Fluoride

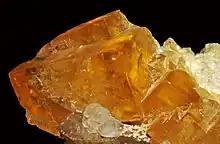
Fluorite crystals

Fluorine is estimated to be the 13th-most abundant element in Earth's crust and is widely dispersed in nature, entirely in the form of fluorides. The vast majority is held in , the most commercially important of which is fluorite (CaF). Natural weathering of some kinds of rocks, as well as human activities, releases fluorides into the biosphere through what is sometimes called the fluorine cycle.